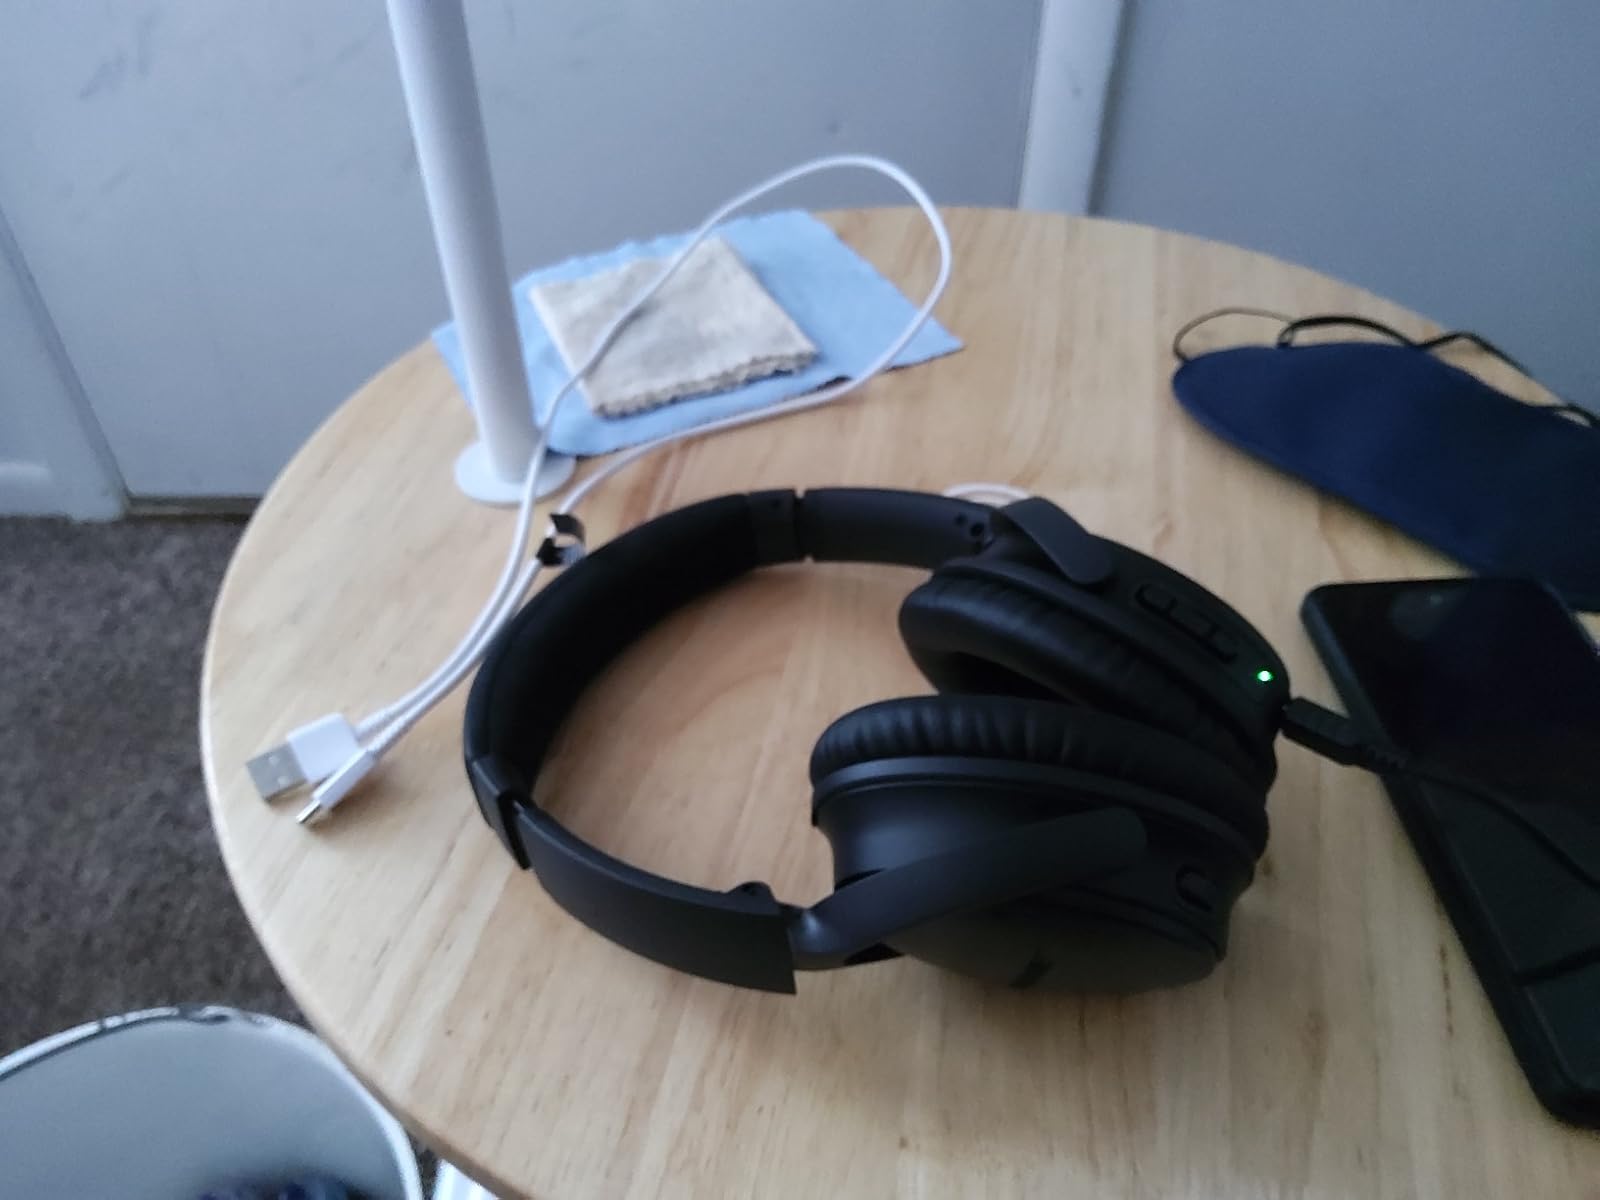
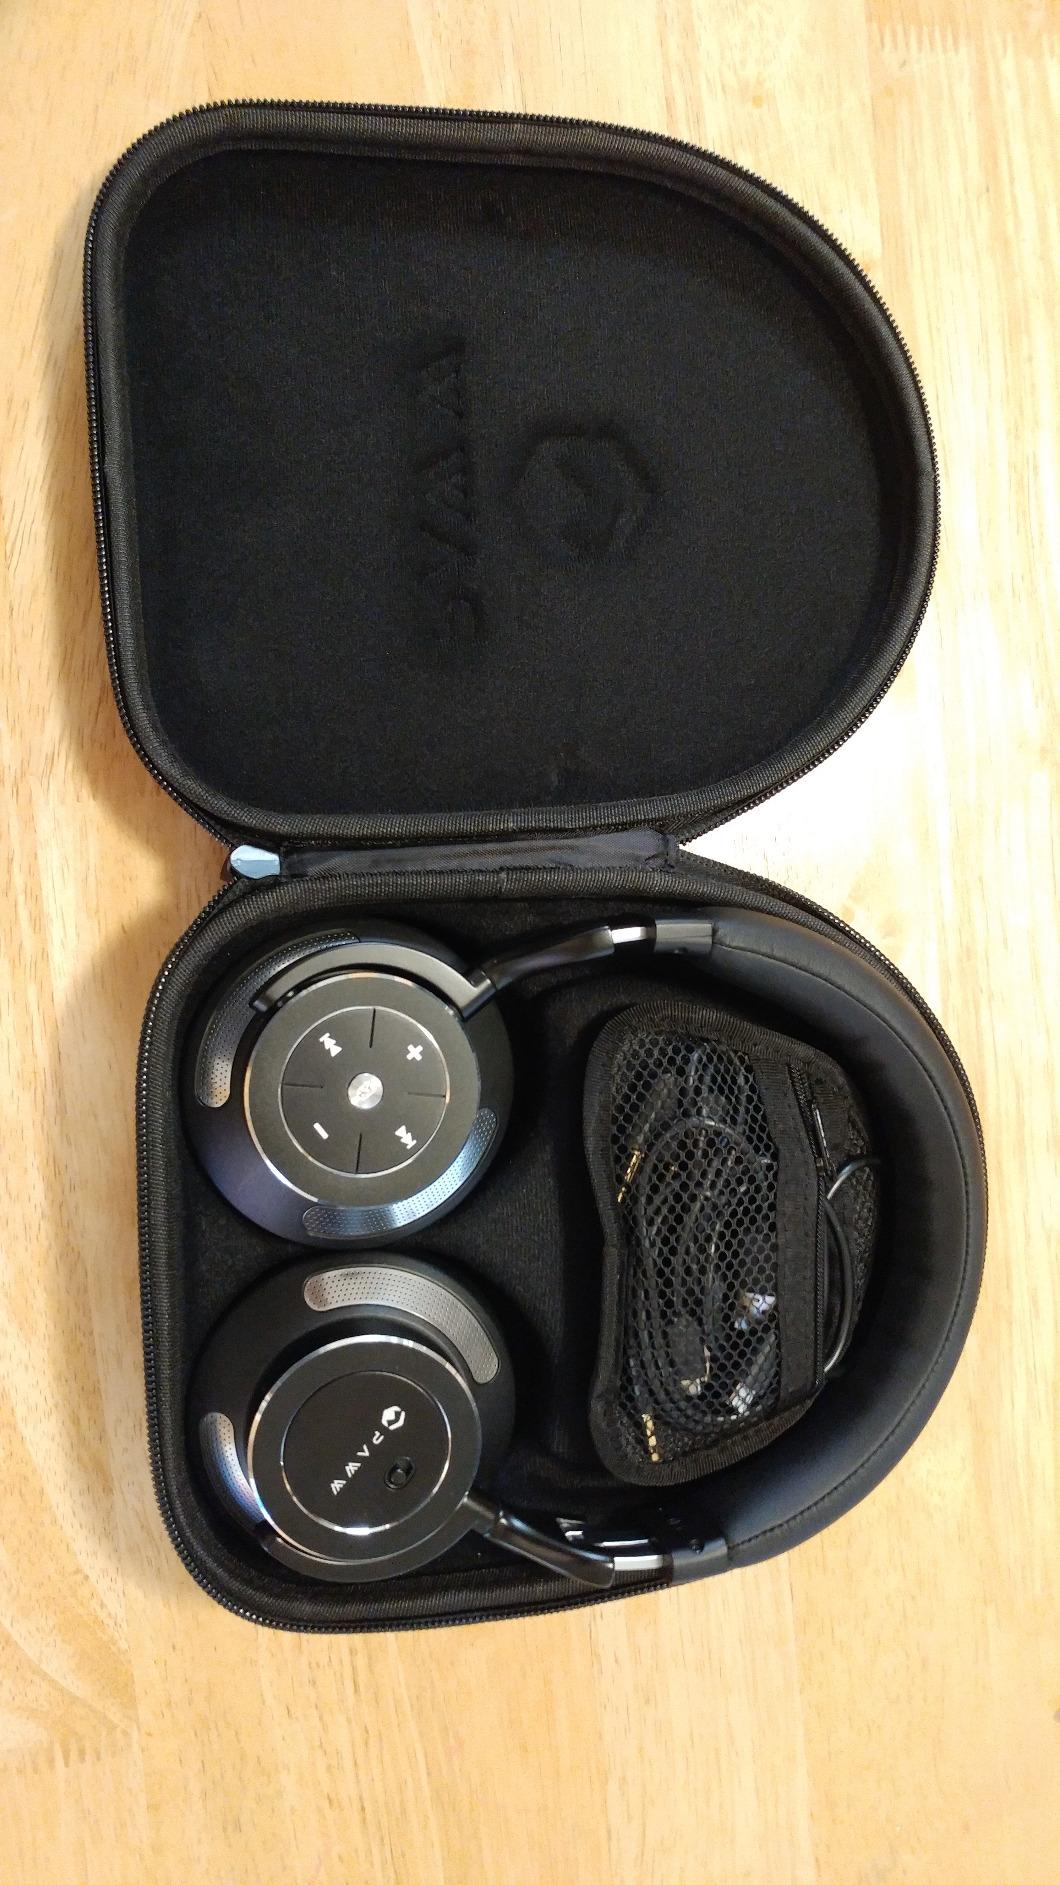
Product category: headphones
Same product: no